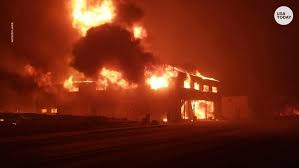
Label: urban_fire